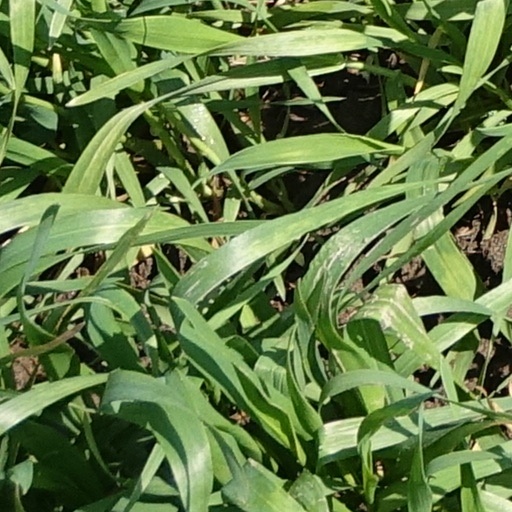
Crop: wheat